Wimille-Wimereux station

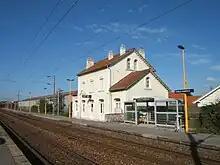
Wimille-Wimereux railway station in 2006

Wimille-Wimereux is a railway station serving the communes of Wimille and Wimereux, Pas-de-Calais department, northern France. It is on the Boulogne–Calais railway between Calais and Boulogne and served by regional TER trains.